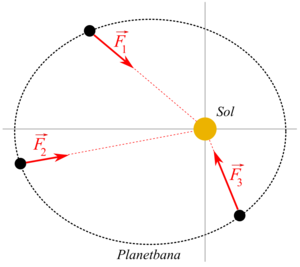
Keplers love / Udledning / Keplers første lov
Jf. Newtons tyngdelov bliver planeten påvirket af en centralkraft ind mod Solen.
Keplers love er tre love fremsat af den tyske astronom Johannes Kepler. De er hovedsagelig baseret på Tycho Brahes omfattende og nøjagtige observationer af planeterne i Solsystemet og beskriver, hvordan planeterne bevæger sig i deres baner omkring Solen. De tre love lyder: